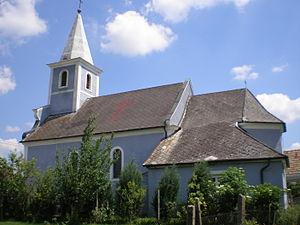
Dunaremete est un village et une commune du comitat de Győr-Moson-Sopron en Hongrie.